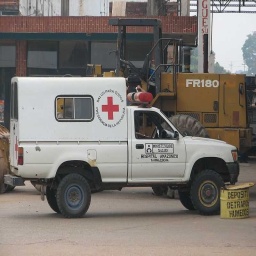
Label: ambulance